Hector Dupeyron

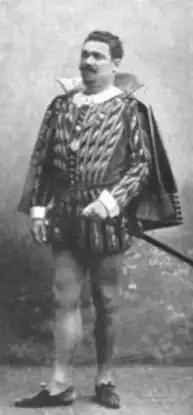
In "The Sketch", 21 July 1897

Hector Dupeyron (1861–1911) was a French operatic tenor who had a prolific opera career in Europe from 1887 through 1906. Possessing a powerful and dramatic voice, he particularly excelled in the works of Richard Wagner and Giacomo Meyerbeer.